Heiner Geißler

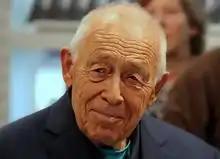
Geißler at the 2016 Frankfurt Book Fair

Geißler was married and had three children. Since 1980 he lived in Gleisweiler. He died on 11 September 2017, aged 87.